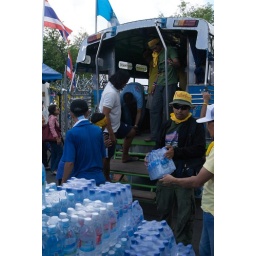
members of PAD receiving donations in form of bottles with water at the Ratchadamnoen University.